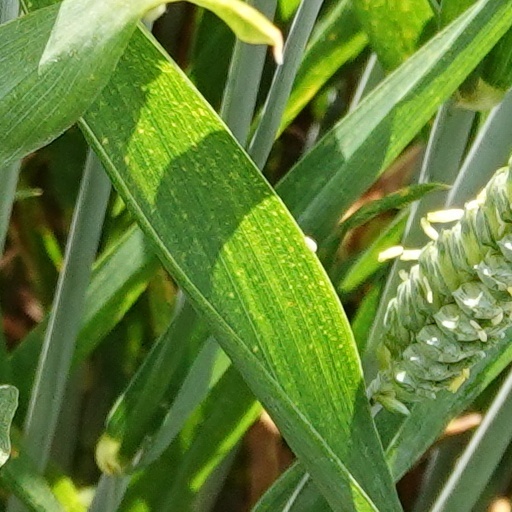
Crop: wheat